Beaumont Commercial District

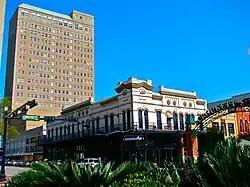
Corner of Crockett and Pearl streets

The Beaumont Commercial District is located in Downtown Beaumont, Texas. The district consists of various styles of buildings, including 6 highrises built before 1932. The district is registered on the National Register of Historic Places as a U.S. Historic District. The historic district is roughly bounded by Willow, Neches, Gilbert and Main Streets. The Old Spanish Trail (U.S. Route 90) travels through Downtown on Willow, Park, Pearl and College Streets.